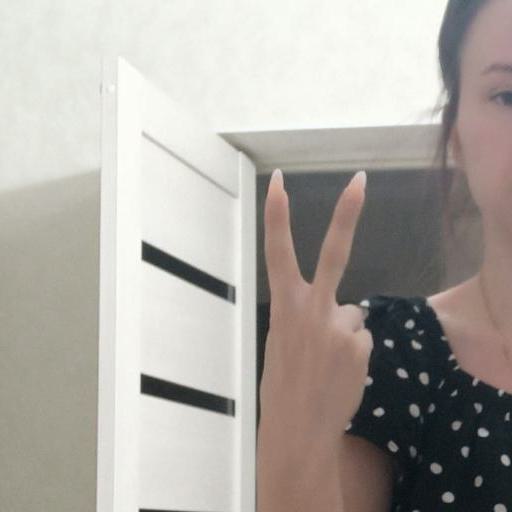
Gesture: peace_inverted